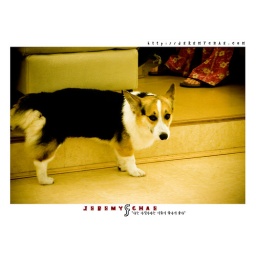
Victor at the Bau House dog cafe, cheering for Korea's world cup match in summer of 2006.